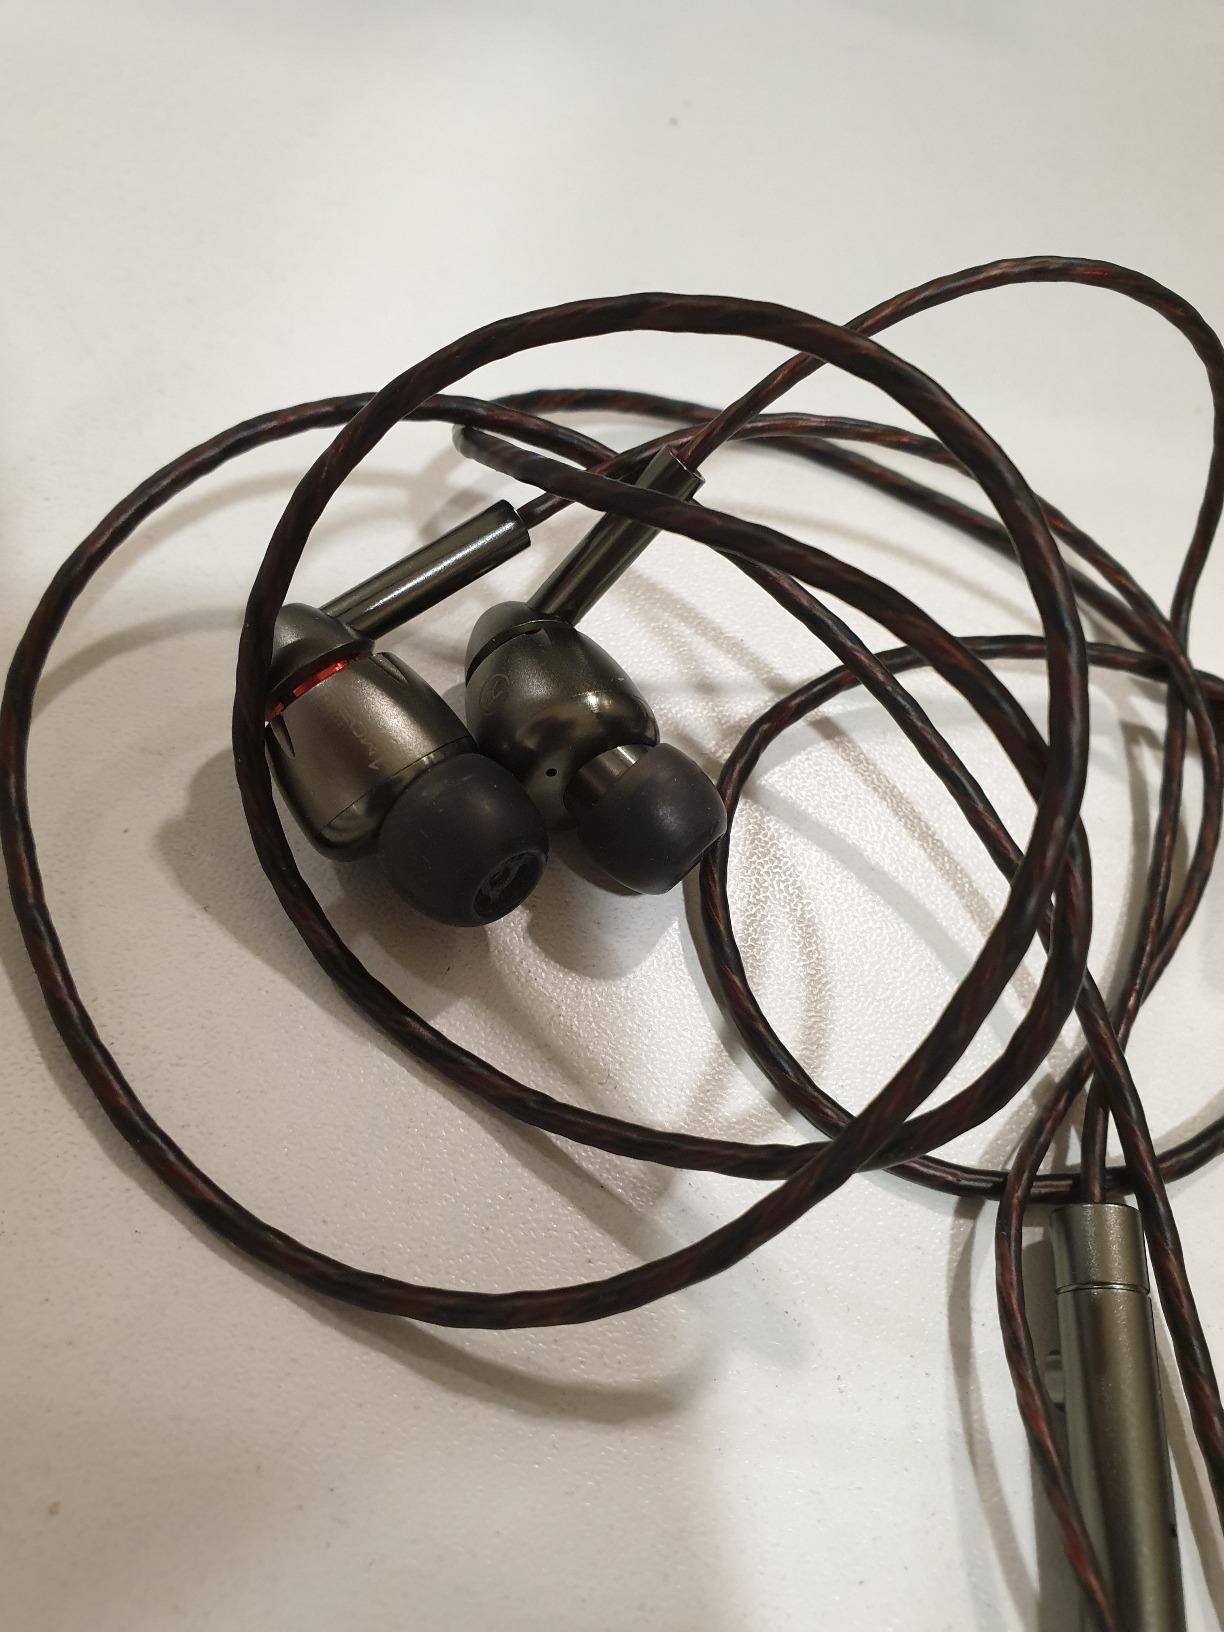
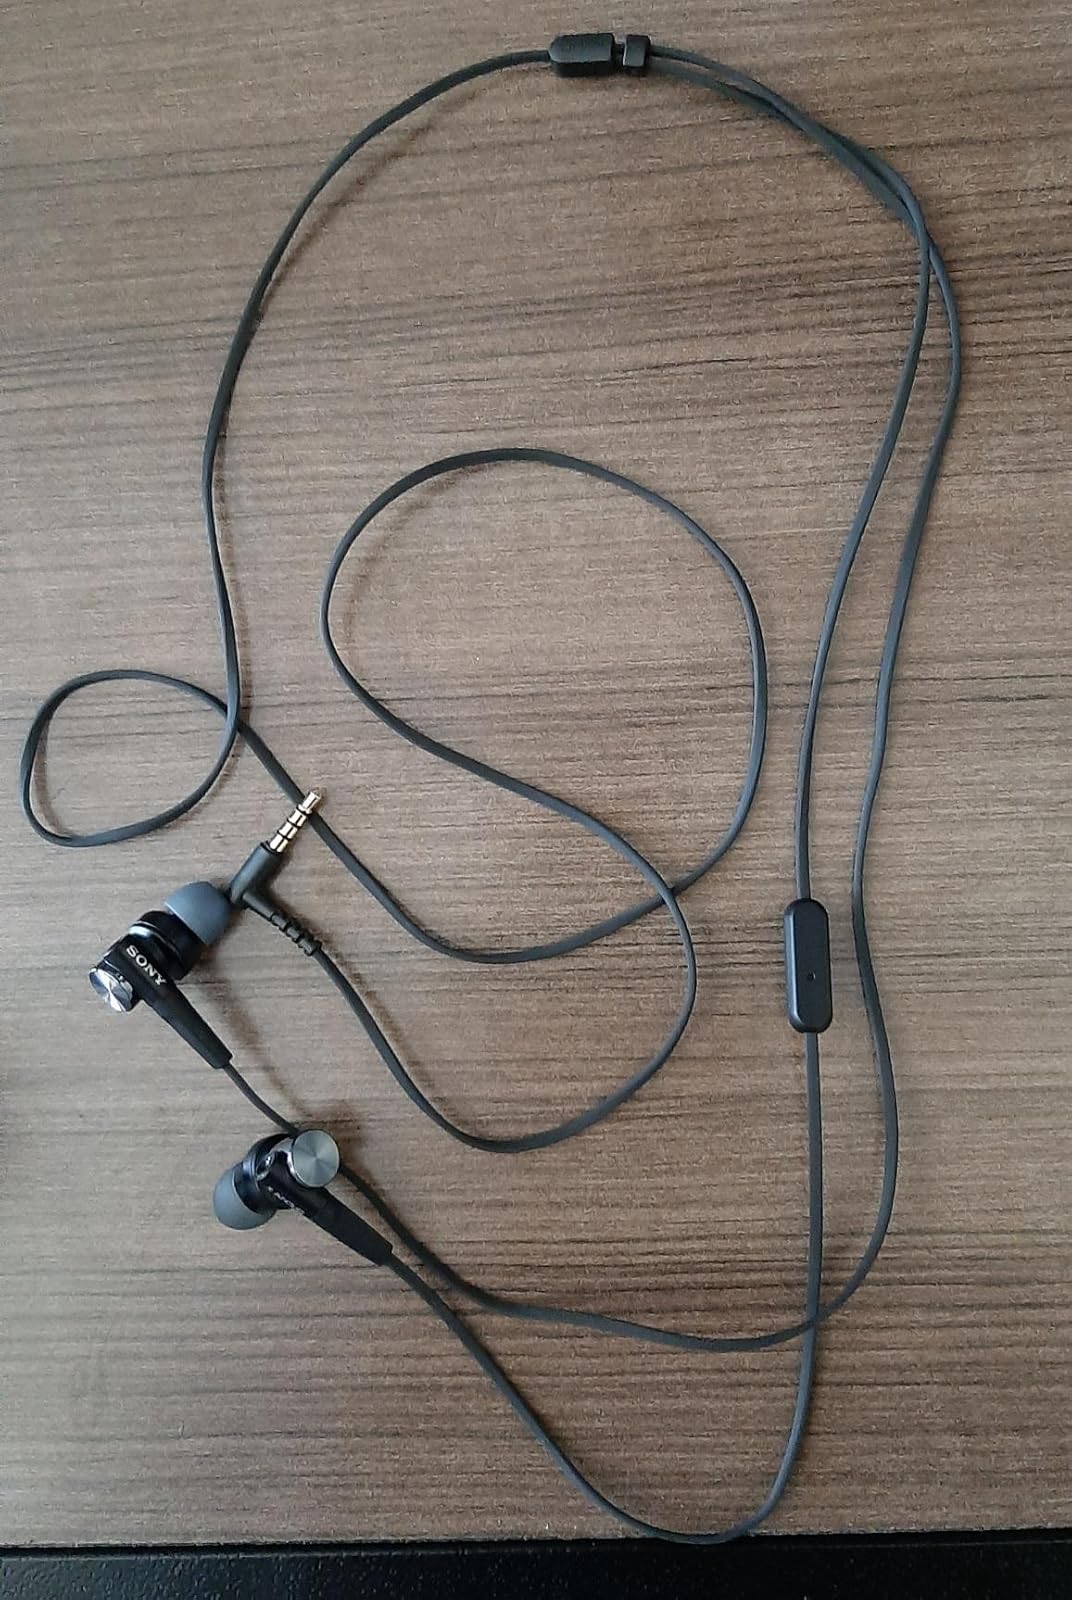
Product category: headphones
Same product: no